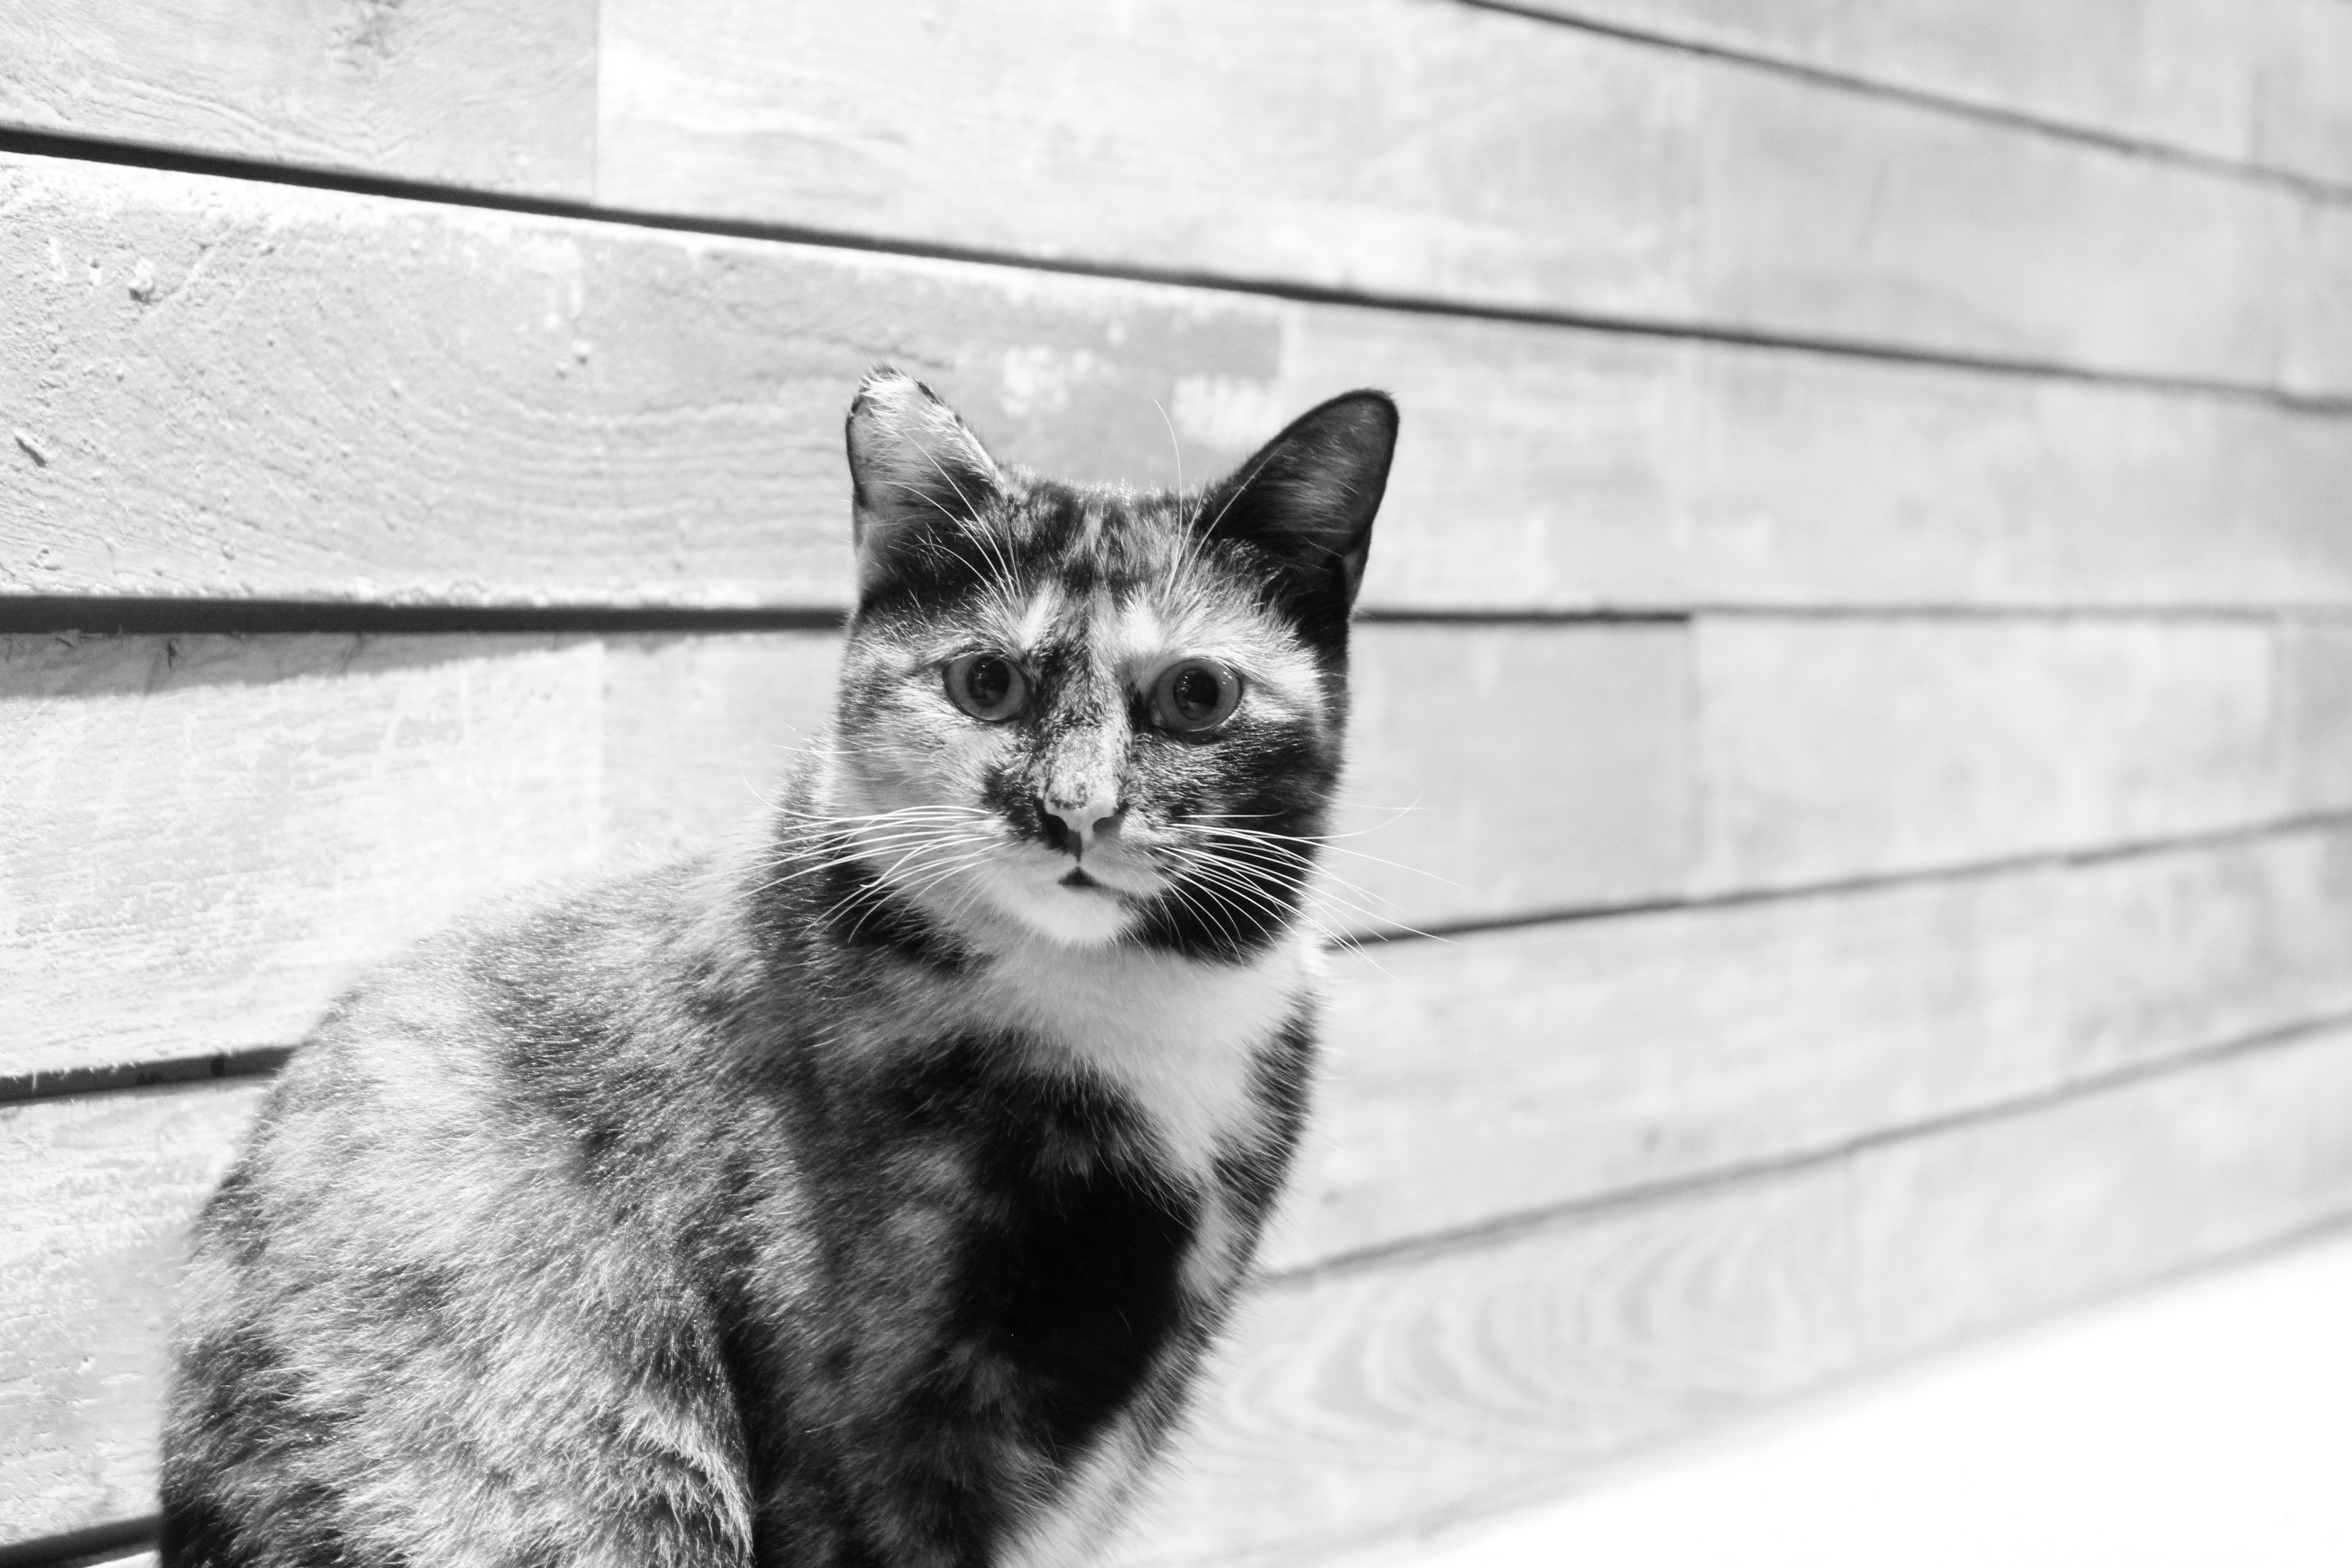
black and white, kitten, cat, mammal, monochrome, whiskers, vertebrate, accidental, european shorthair, monochrome photography, meow meow, small to medium sized cats, cat like mammal, domestic short haired cat, american shorthair